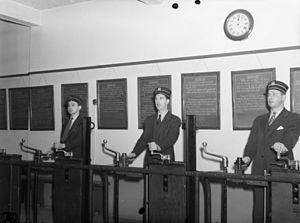
Nous voyons trois wattmans en formation aux commandes dans un local de Montréal Tramways Co. Les règlements à suivre par les conducteurs sont affichés sur des panneaux à l'arrière.
Le tramway de Montréal désigne un réseau de tramways canadiens existant à Montréal, de 1861 à 1959. Il débute au centre-ville puis se développe vers la banlieue pour devenir le moyen de transport collectif principal de la métropole canadienne, atteignant 510 kilomètres de rails en 1933.